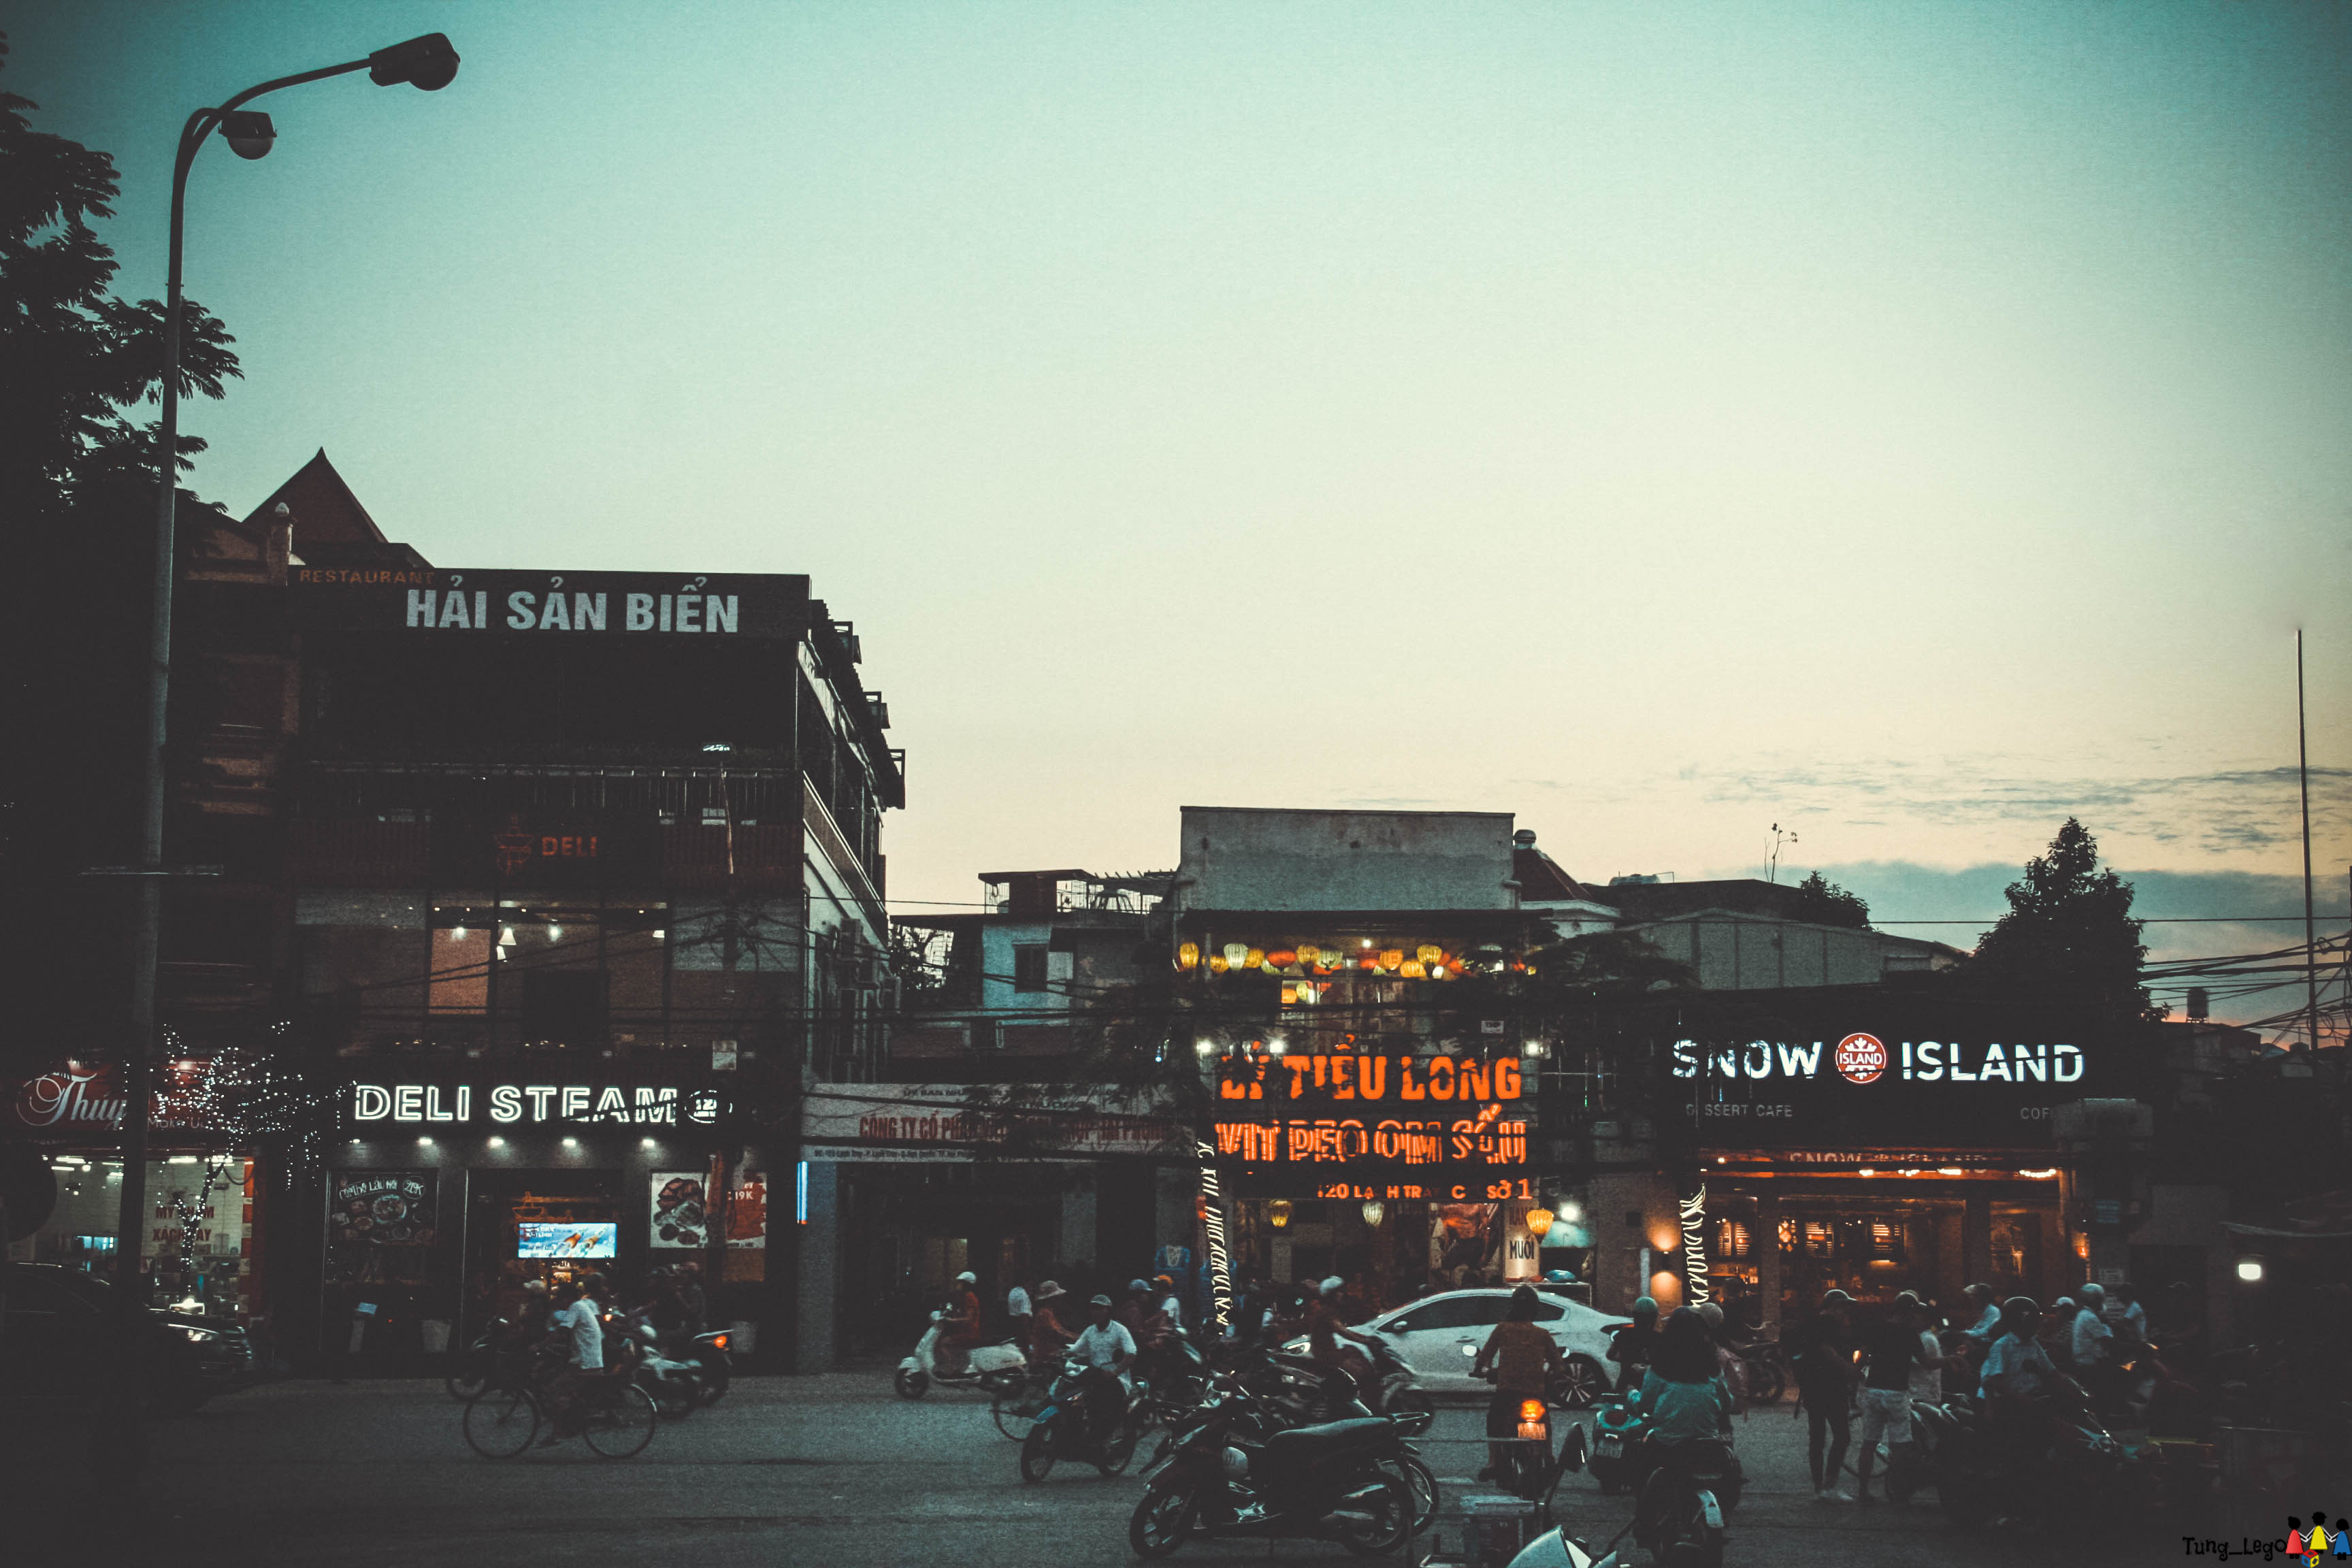
city, sky, car, road, town, urban area, infrastructure, metropolitan area, metropolis, morning, evening, dusk, street, atmosphere, sunset, night, dawn, downtown, cloud, lane, sunlight, cityscape, tree, traffic, building